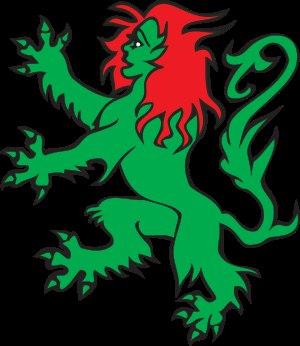
Les figures imaginaires de l’héraldique constituent l'un des trois groupes selon lesquels sont classés les meubles héraldiques.